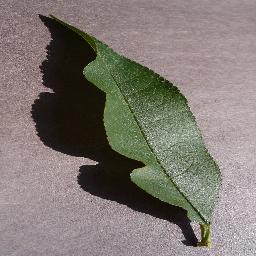
Label: Peach___healthy